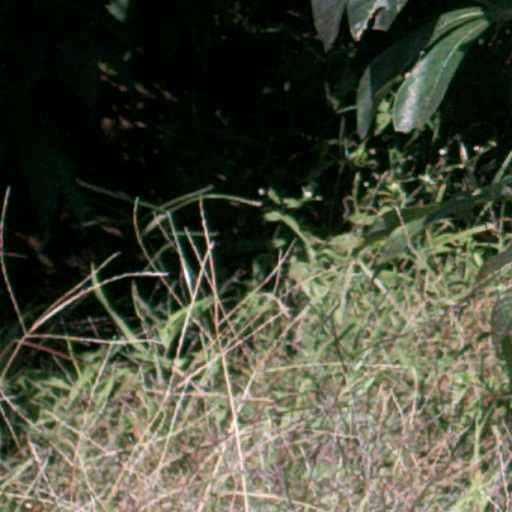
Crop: cassava